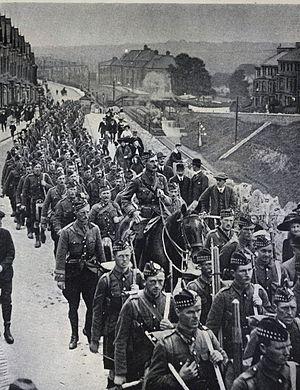
Les Gordon Highlanders sont un régiment d'infanterie britannique qui a existé 113 ans, de 1881 à 1994. Puis il fut amalgamé avec les Queen's Own Highlanders pour former les Highlanders. Le régiment prend son nom du Clan Gordon, situé principalement dans le nord-est de l'Écosse, notamment autour d'Aberdeen.